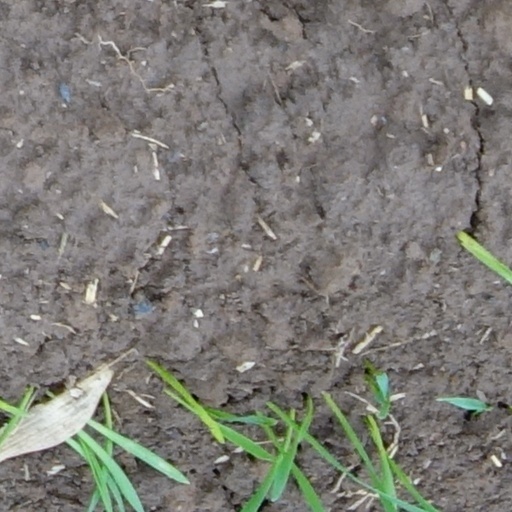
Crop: wheat